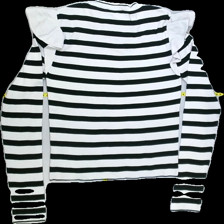
View: back
Type: Shirt
Category: Ladies
Brand: Not Applicable
Colors: Black, White
Material: 100%polyamide
Pattern: Striped
Cut: Regular, C-collar
Size: M
Season: All
Trend: No trend
Stains: No
Price range: 50-100
Recommended usage: Reuse